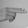
ASL letter: H